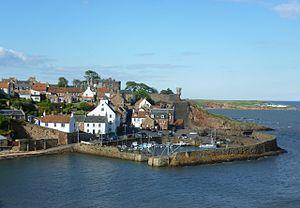
Crail est un burgh royal d'Écosse dans le Fife situé à 62 km au Nord-Nord-Ouest d'Edimbourg